Intimissimi

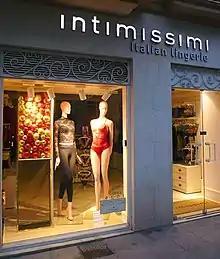
Intimissimi, Calle Dato, Vitoria, Spain, 2020

Intimissimi is an Italian clothing label founded in 1996, which specializes in bras, briefs, lingerie, vests, and pyjamas for women and men.